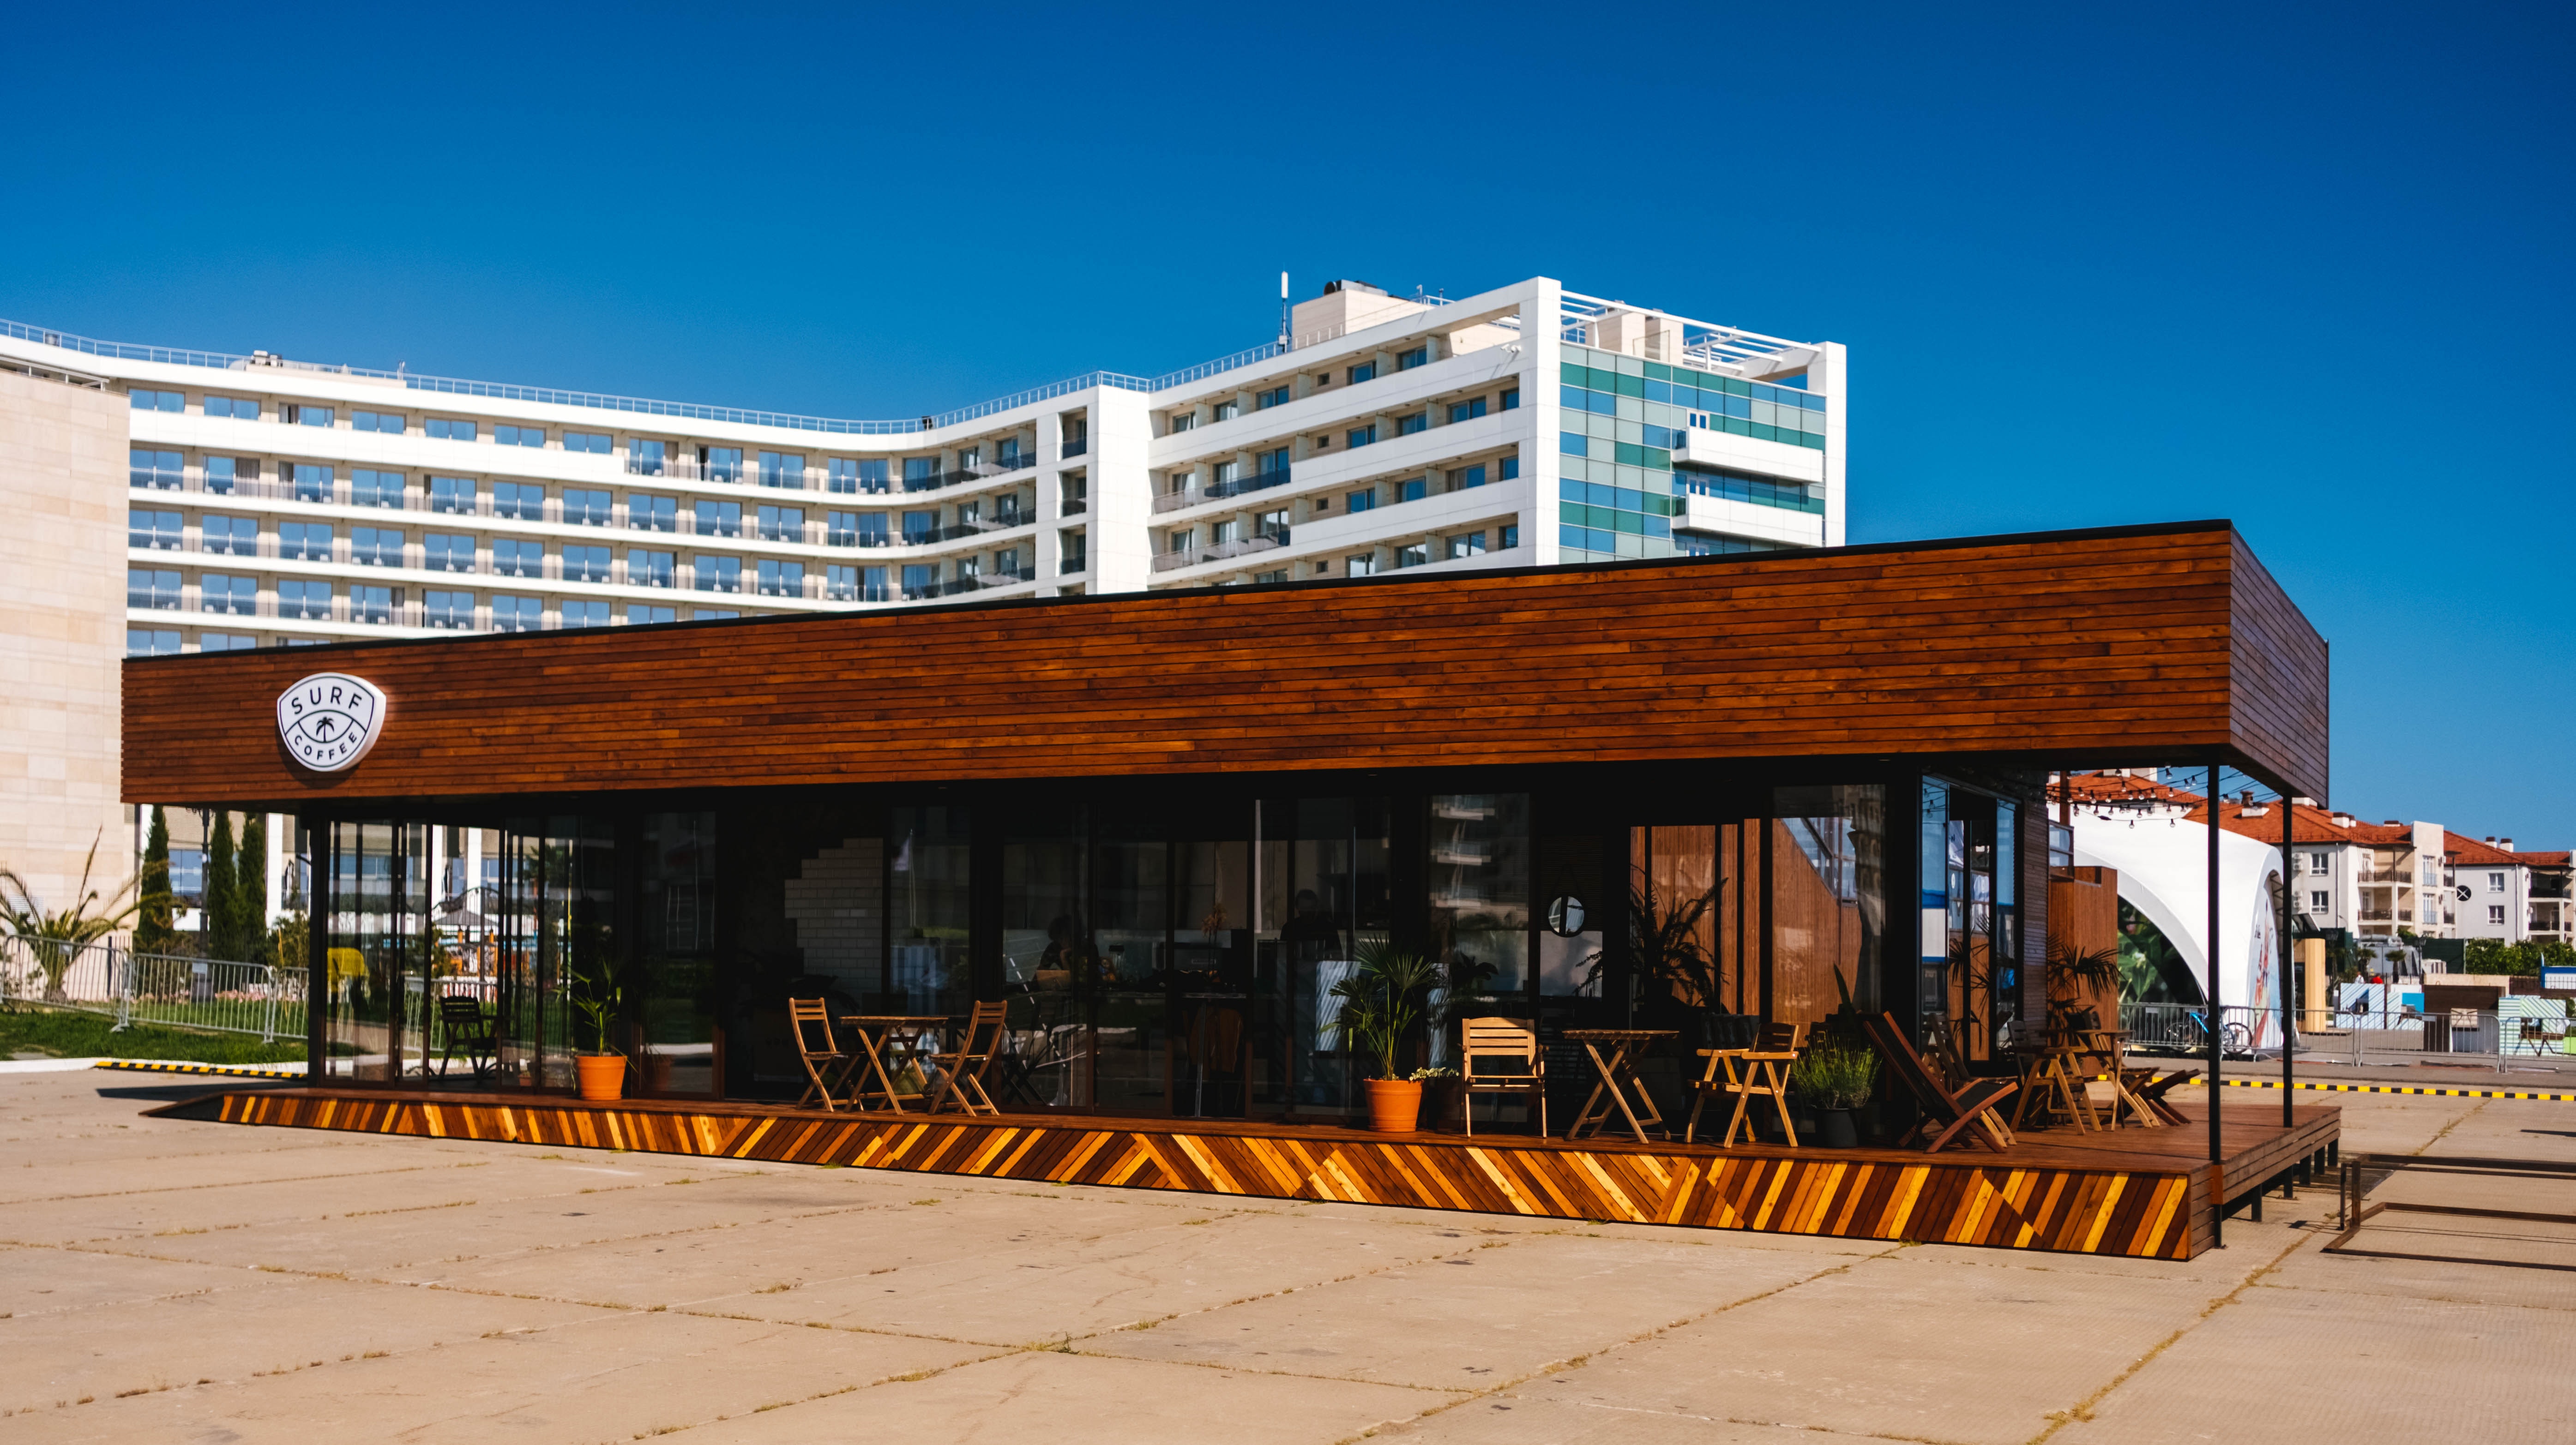
architecture, building, property, mixed use, house, facade, real estate, city, commercial building, wood, home, leisure, condominium, tourism